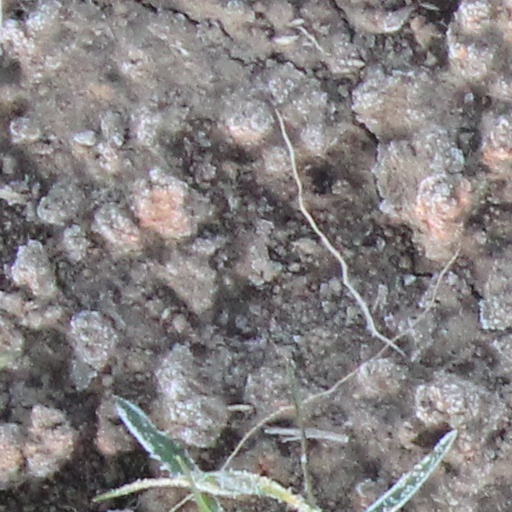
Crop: wheat